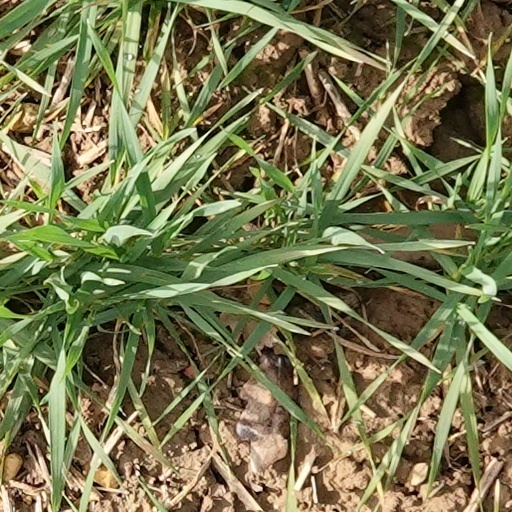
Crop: wheat